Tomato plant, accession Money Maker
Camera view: horizontal (90 deg, fisheye); turntable rotation: 90 degrees
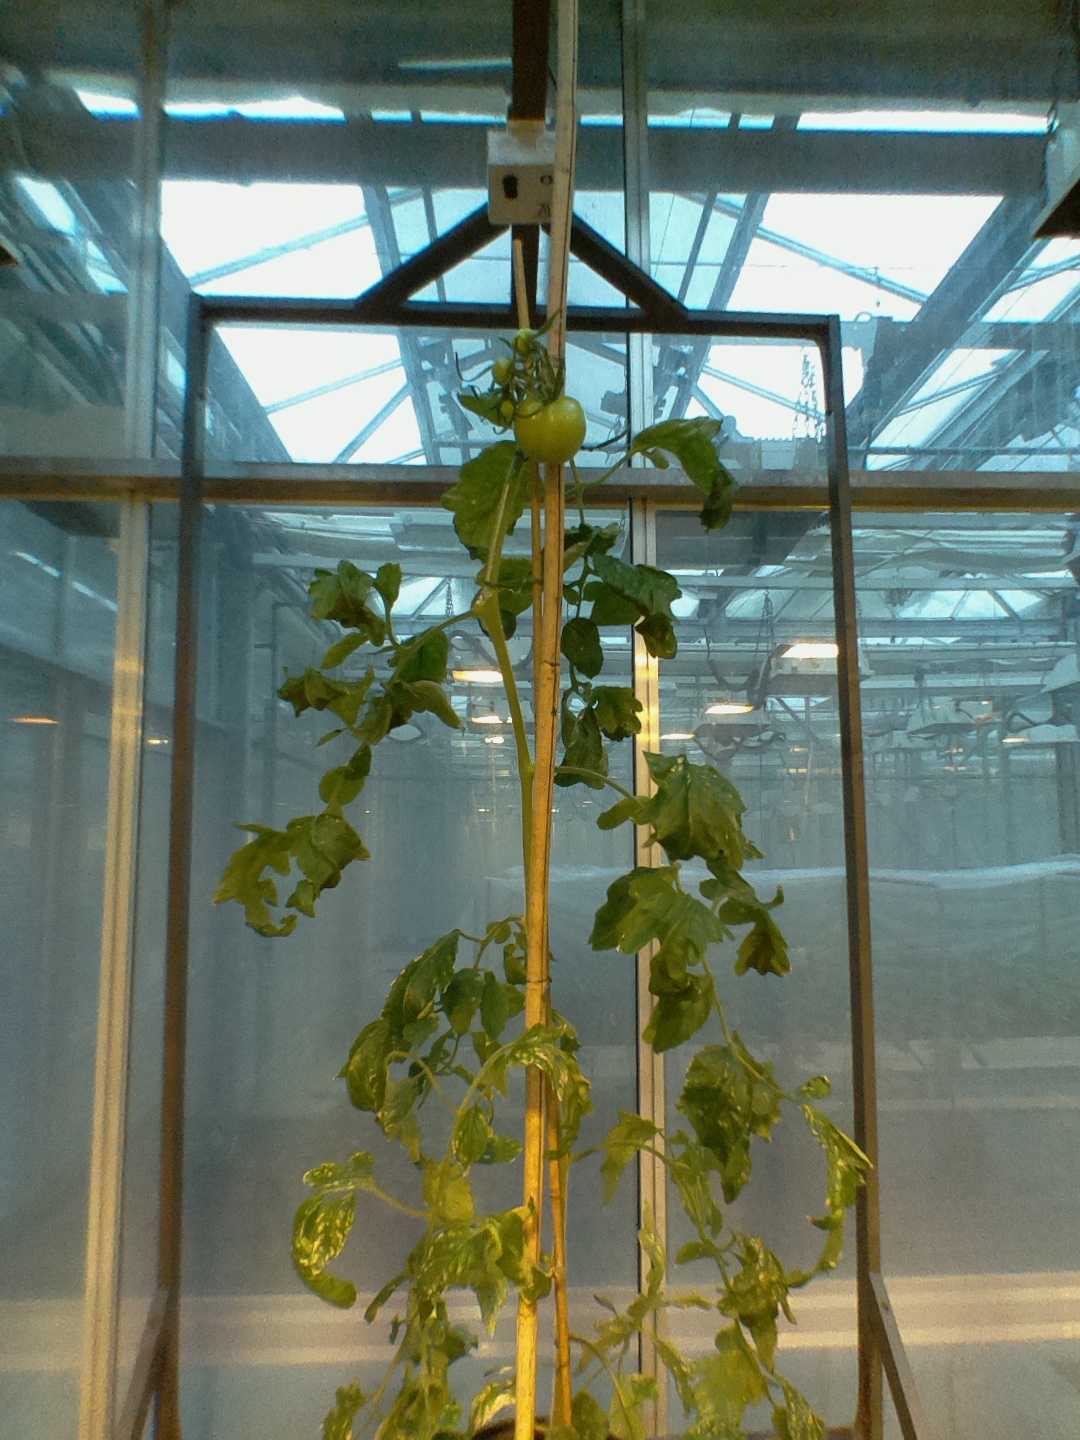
BBCH growth stage 76: 60%-70% of final fruit size